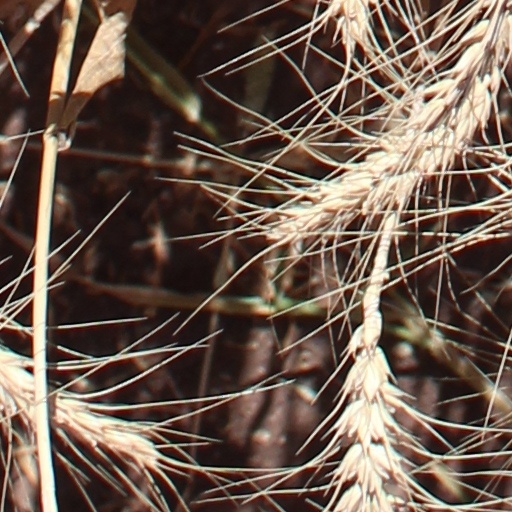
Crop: wheat